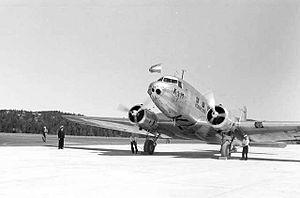
Les Douglas DC-1 et Douglas DC-2 furent des avions civils bimoteurs construits par la société Douglas Aircraft Company.
L’aéroport d'Oslo-Fornebu est un ancien aéroport situé à Oslo, en Norvège. Il est le principal aéroport du pays entre 1939 et 1998, date à laquelle il est remplacé par l'aéroport d'Oslo-Gardermoen.